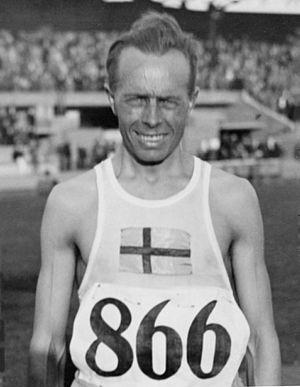
Edvin Wide était un athlète suédois, spécialiste des courses de fond.